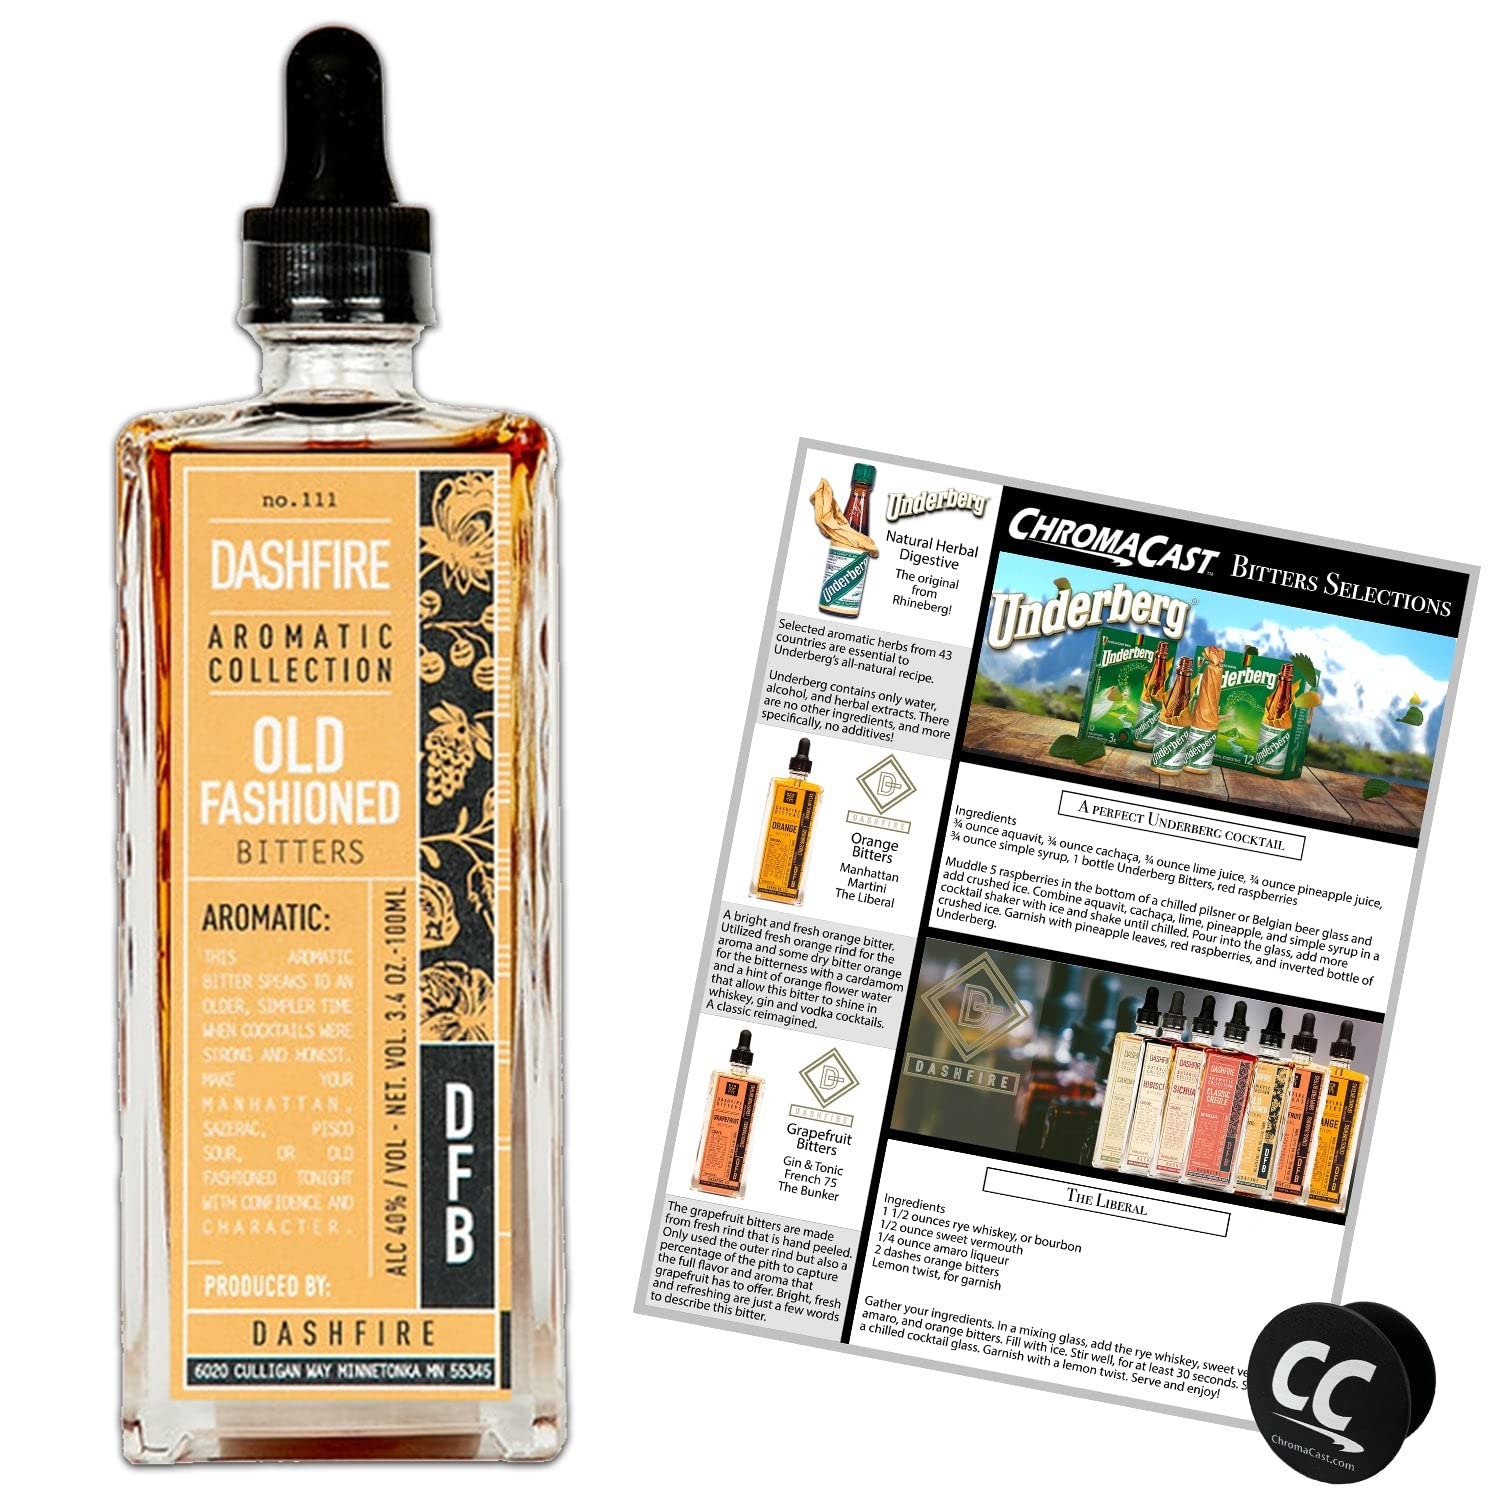
Item Name: Dashfire Old Fashioned Cocktail Bitters, 100ml./btl.
Bullet Point 1: Made from the highest quality botanicals, Dashfire Bitters were developed for both professional and home bartenders to enjoy.
Bullet Point 2: Dashfire's Specialty Bitters feature complex varieties of aromatic botanicals, creating unique and full-flavored bitters that work well in a wide variety of cocktails.
Bullet Point 3: Stylish glass bottles feature a full length dropper and bartender-friendly volumetric dashes for inventory purposes.
Bullet Point 4: Handcrafted in small batches in St. Paul, Minnesota
Bullet Point 5: Includes Phone/Tablet Holder and Bitters Recipes
Product Description: If you are a fan of Old Fashioneds, this aromatic bitters recipe is a must-add to your cocktails bitters library. Featuring notes of orange rind, cinnamon, allspice, clove, and other spices, a few drops of bitters is sure to round out your cocktail with an overall warming essence.
Value: 1.0
Unit: Fl Oz

Price: 18.98